Serpa

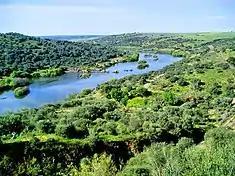
A view of the Guadiana River within the territory of Serpa

Administratively, the municipality is divided into five civil parishes: